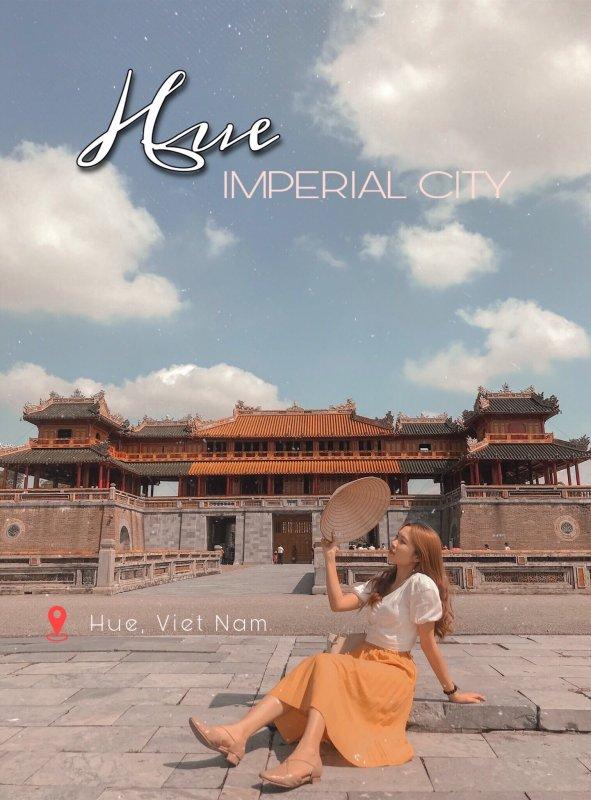
có một cô gái đang ngồi tạo dáng ở trên mặt đường